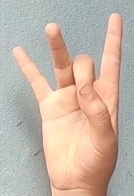
ASL sign: 8